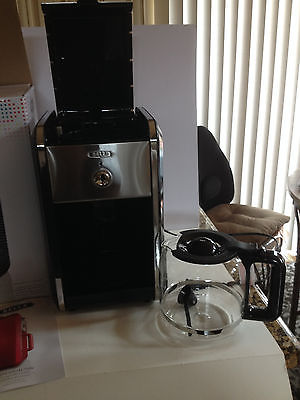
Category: coffee maker